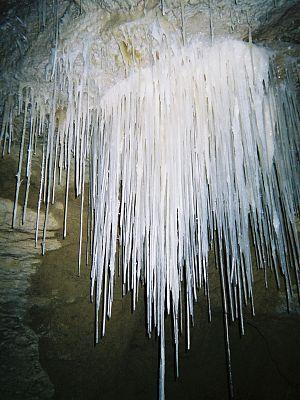
Une fistuleuse est une concrétion tubiforme monocristalline qui s'allonge suivant la verticale et au sein de laquelle circule l'eau d'infiltration. Il s'agit le plus souvent d'un tube de calcite creux, allongé, translucide, de diamètre égal à celui des gouttes d’eau qui sont à l'origine de sa formation par le processus de concrétionnement.
Les calcaires sont des roches sédimentaires, tout comme les grès ou les gypses, facilement solubles dans l'eau, composées majoritairement de carbonate de calcium CaCO₃, mais aussi de carbonate de magnésium MgCO₃. Ces roches carbonatées ont une grande importance du point de vue géologique et économique.